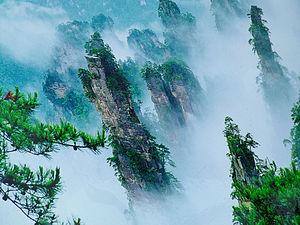
Le Wulingyuan est une zone d'intérêt historique et paysager dans la province du Hunan en Chine, célèbre pour ses piliers de grès. Cette zone compte environ 3 100 piliers, dont certains atteignent plus de 200 m de hauteur.